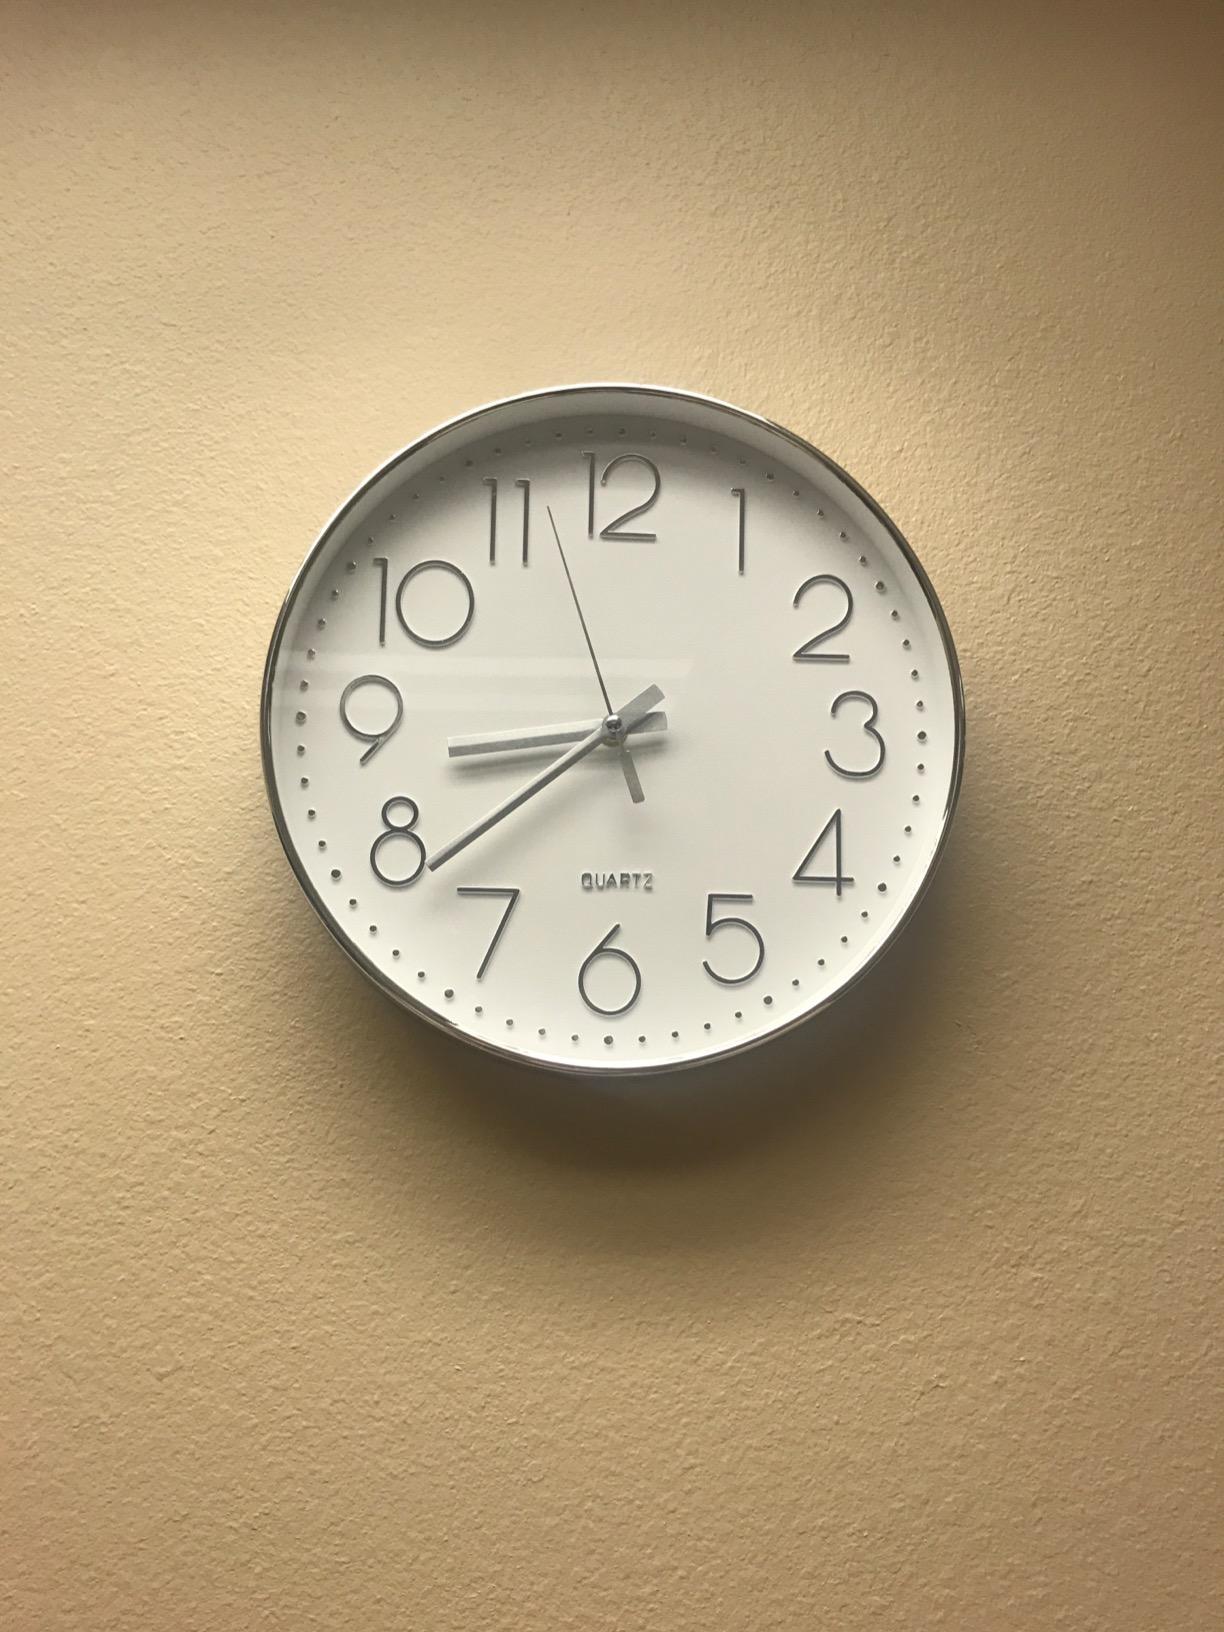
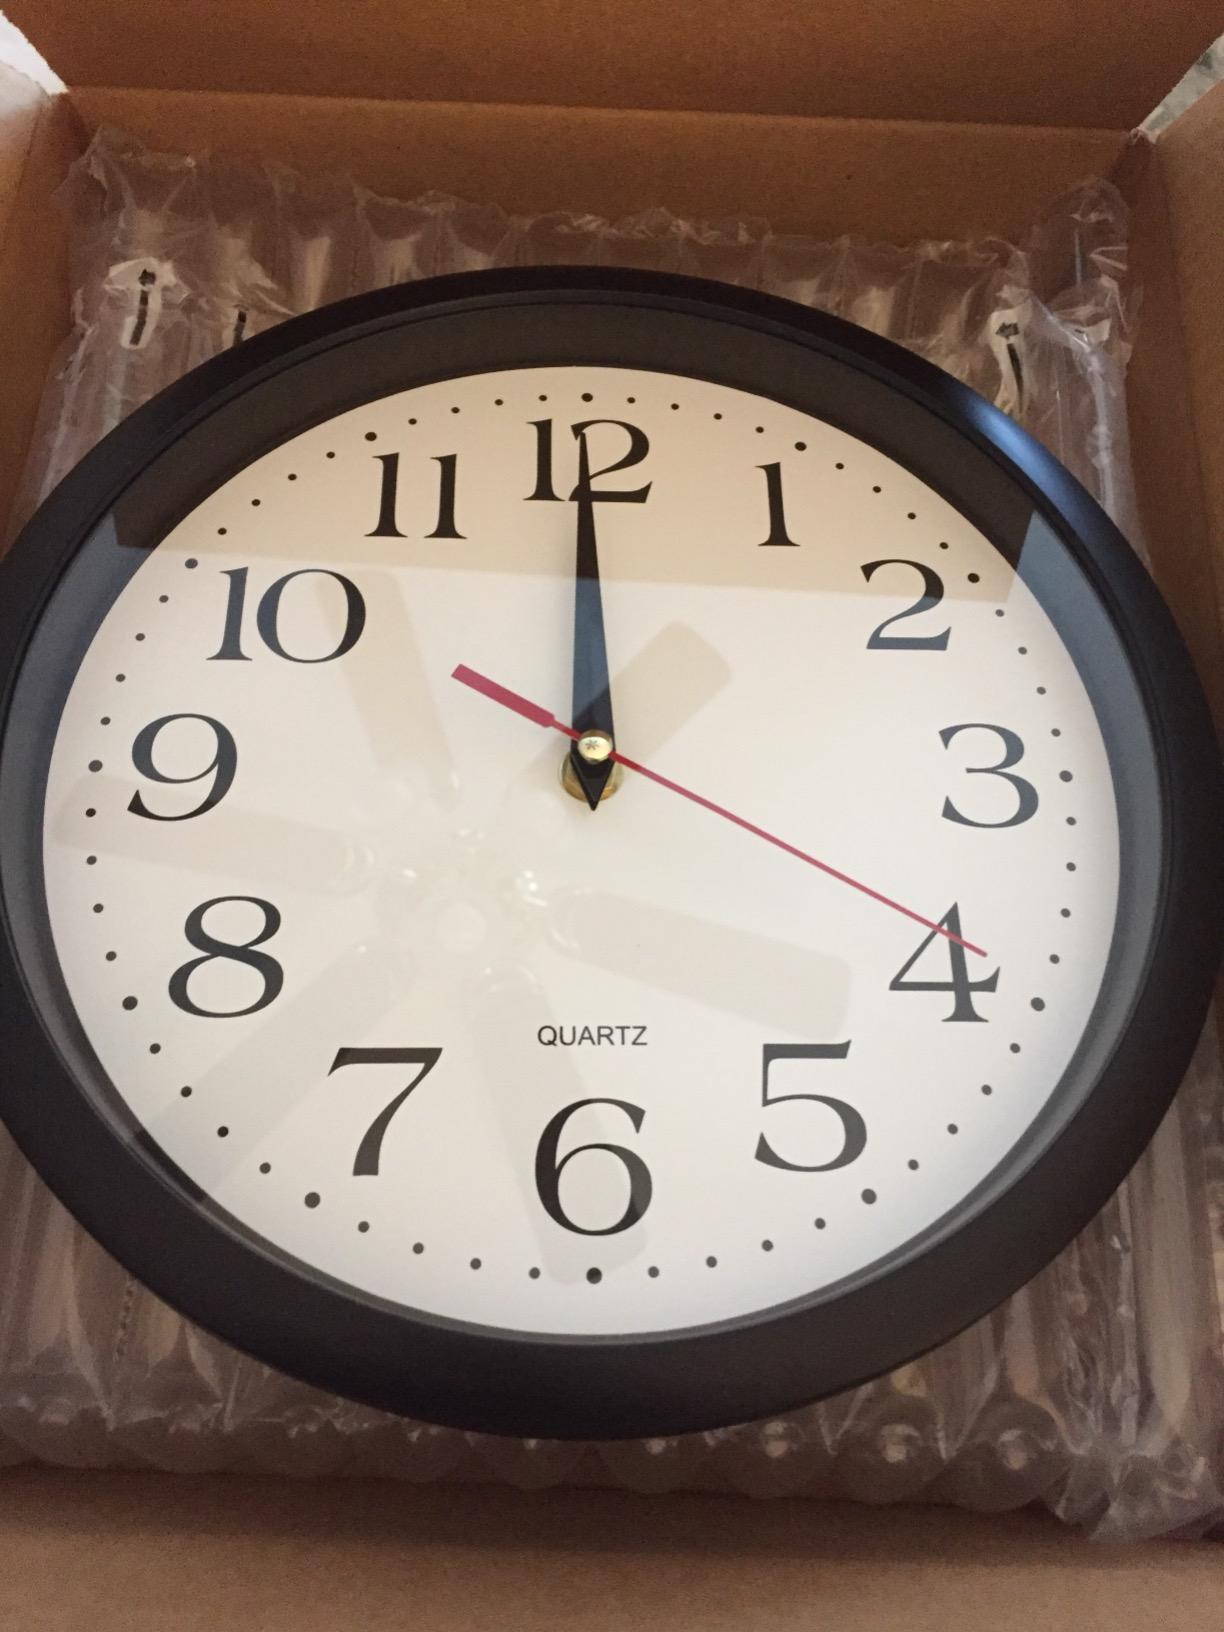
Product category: clock
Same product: no